Dynamic random-access memory

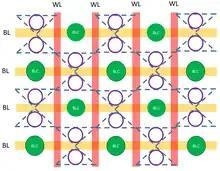
Self-aligned storage node locations simplify the fabrication process in modern DRAM.

DRAM cells are laid out in a regular rectangular, grid-like pattern to facilitate their control and access via wordlines and bitlines. The physical layout of the DRAM cells in an array is typically designed so that two adjacent DRAM cells in a column share a single bitline contact to reduce their area. DRAM cell area is given as "n"F, where "n" is a number derived from the DRAM cell design, and "F" is the smallest feature size of a given process technology. This scheme permits comparison of DRAM size over different process technology generations, as DRAM cell area scales at linear or near-linear rates with respect to feature size. The typical area for modern DRAM cells varies between 6–8 F.